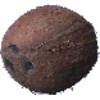
Label: Cocos 1